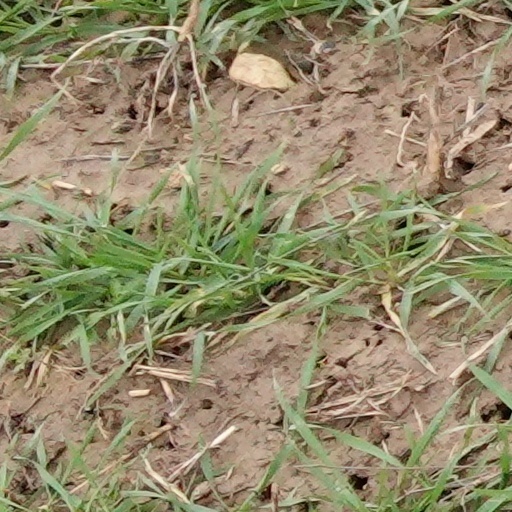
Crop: wheat